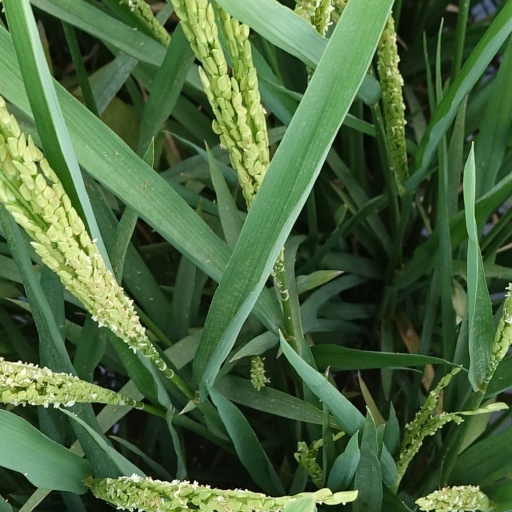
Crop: rice